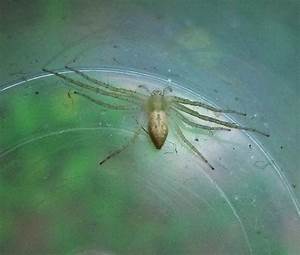
Label: spider